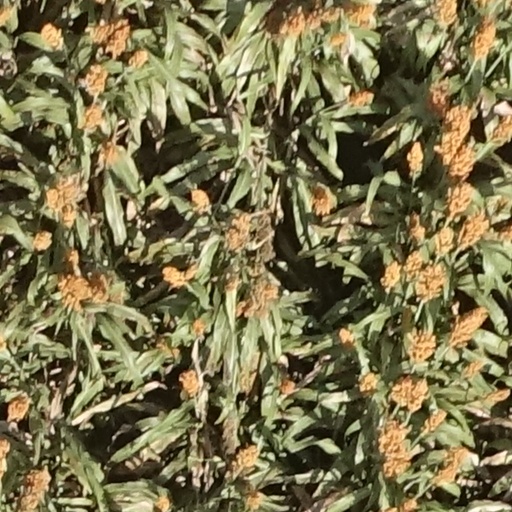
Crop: sorghum